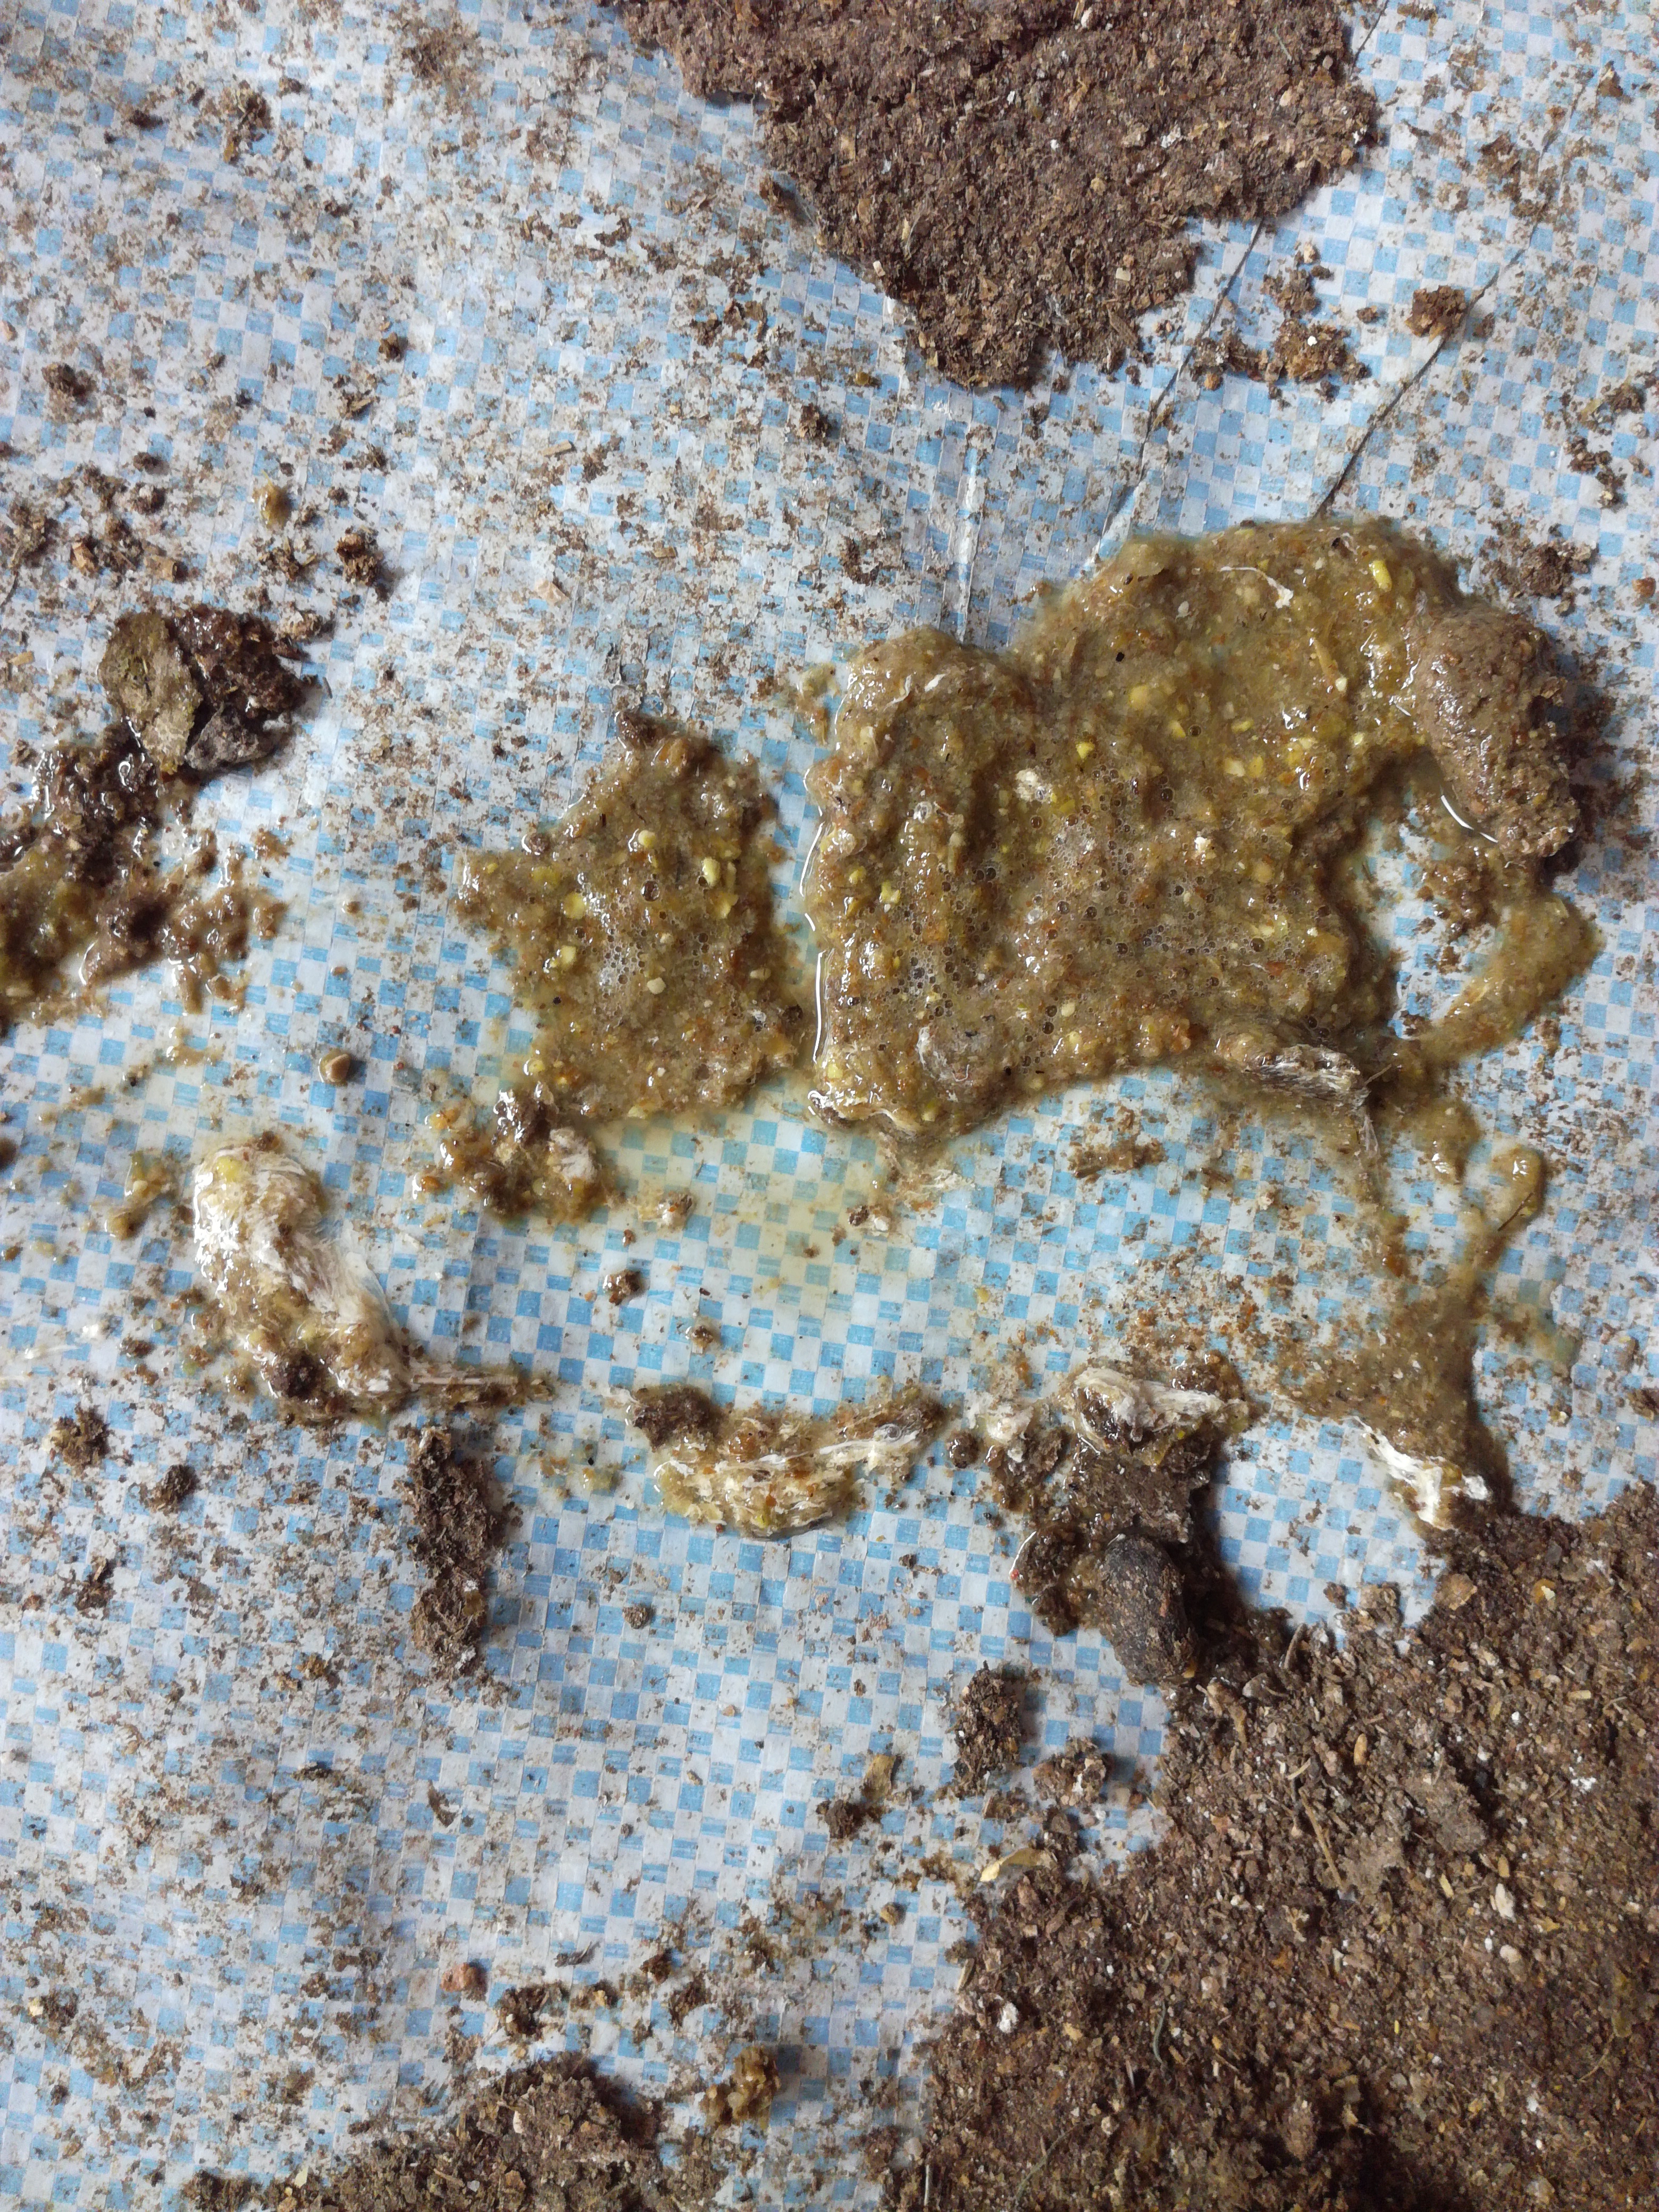
PCR-confirmed diagnosis: Salmonella